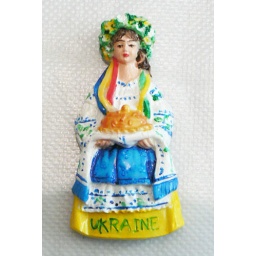
Ukrainian girl in national clothes (hand-painted, colors may be different)